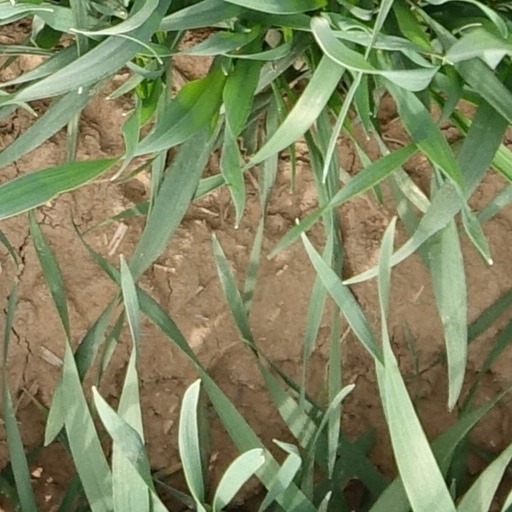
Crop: wheat